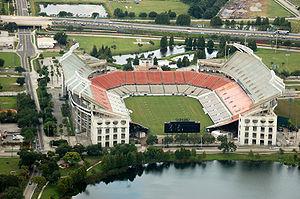
Le Camping World Stadium, auparavant Florida Citrus Bowl, Orlando Stadium et Tangerine Bowl, est un stade de football américain de 70 000 places situé à Orlando, en Floride.
La Major League Soccer 2016 est la 21ᵉ saison de la Major League Soccer, le championnat professionnel de soccer d'Amérique du Nord. Elle est composée de vingt équipes. À partir de la saison 2017, l'Atlanta United FC et le Minnesota United FC se rajouteront à la MLS.
Le tournoi masculin de football aux Jeux olympiques d'été de 1996 est la dix-neuvième édition du tournoi masculin de football des Jeux olympiques et se tient à Atlanta et dans quatre autres villes des États-Unis, du 21 juillet au 3 août 1996.